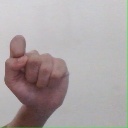
अक्षर: घ